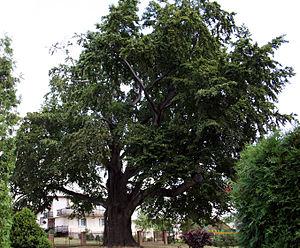
Świerklany Górne est une localité polonaise de la gmina de Świerklany, située dans le powiat de Rybnik en voïvodie de Silésie.